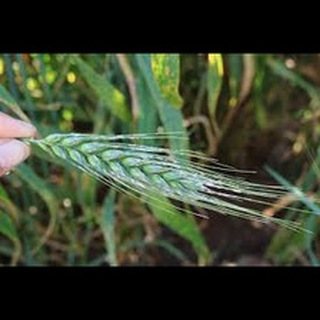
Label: wheat_mildew